Landing at Saidor

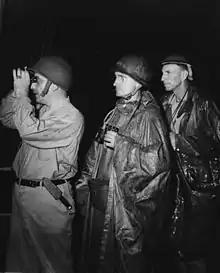
Rear Admiral Daniel E. Barbey, Brigadier General Clarence A. Martin, and Brigadier Ronald Hopkins observe the landing at Saidor.

, , , and . The force arrived at Dekays Bay before dawn on 2 January 1944 to find the shore obscured by low hanging clouds and drizzling rain. Admiral Barbey postponed H-Hour from 06:50 to 07:05 to provide more light for the naval bombardment, and then to 07:25 to allow the landing craft more time to form up. The destroyers fired 1,725 5-inch rounds, while rocket-equipped LCIs fired 624 4.5-inch rockets. There was no concurrent aerial bombardment, but Fifth Air Force B-24 Liberators, B-25 Mitchells and A-20 Havocs bombed Saidor airstrip later that morning.